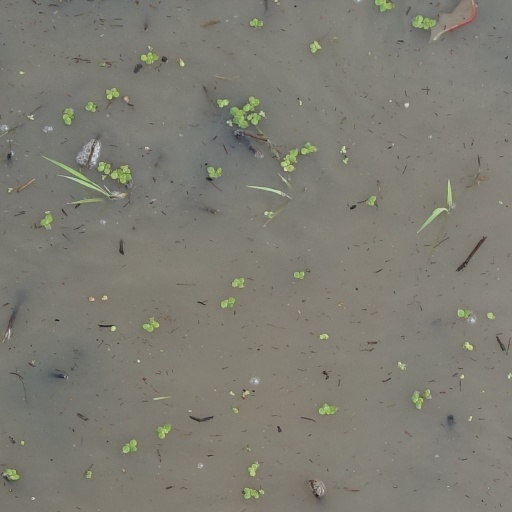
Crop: rice